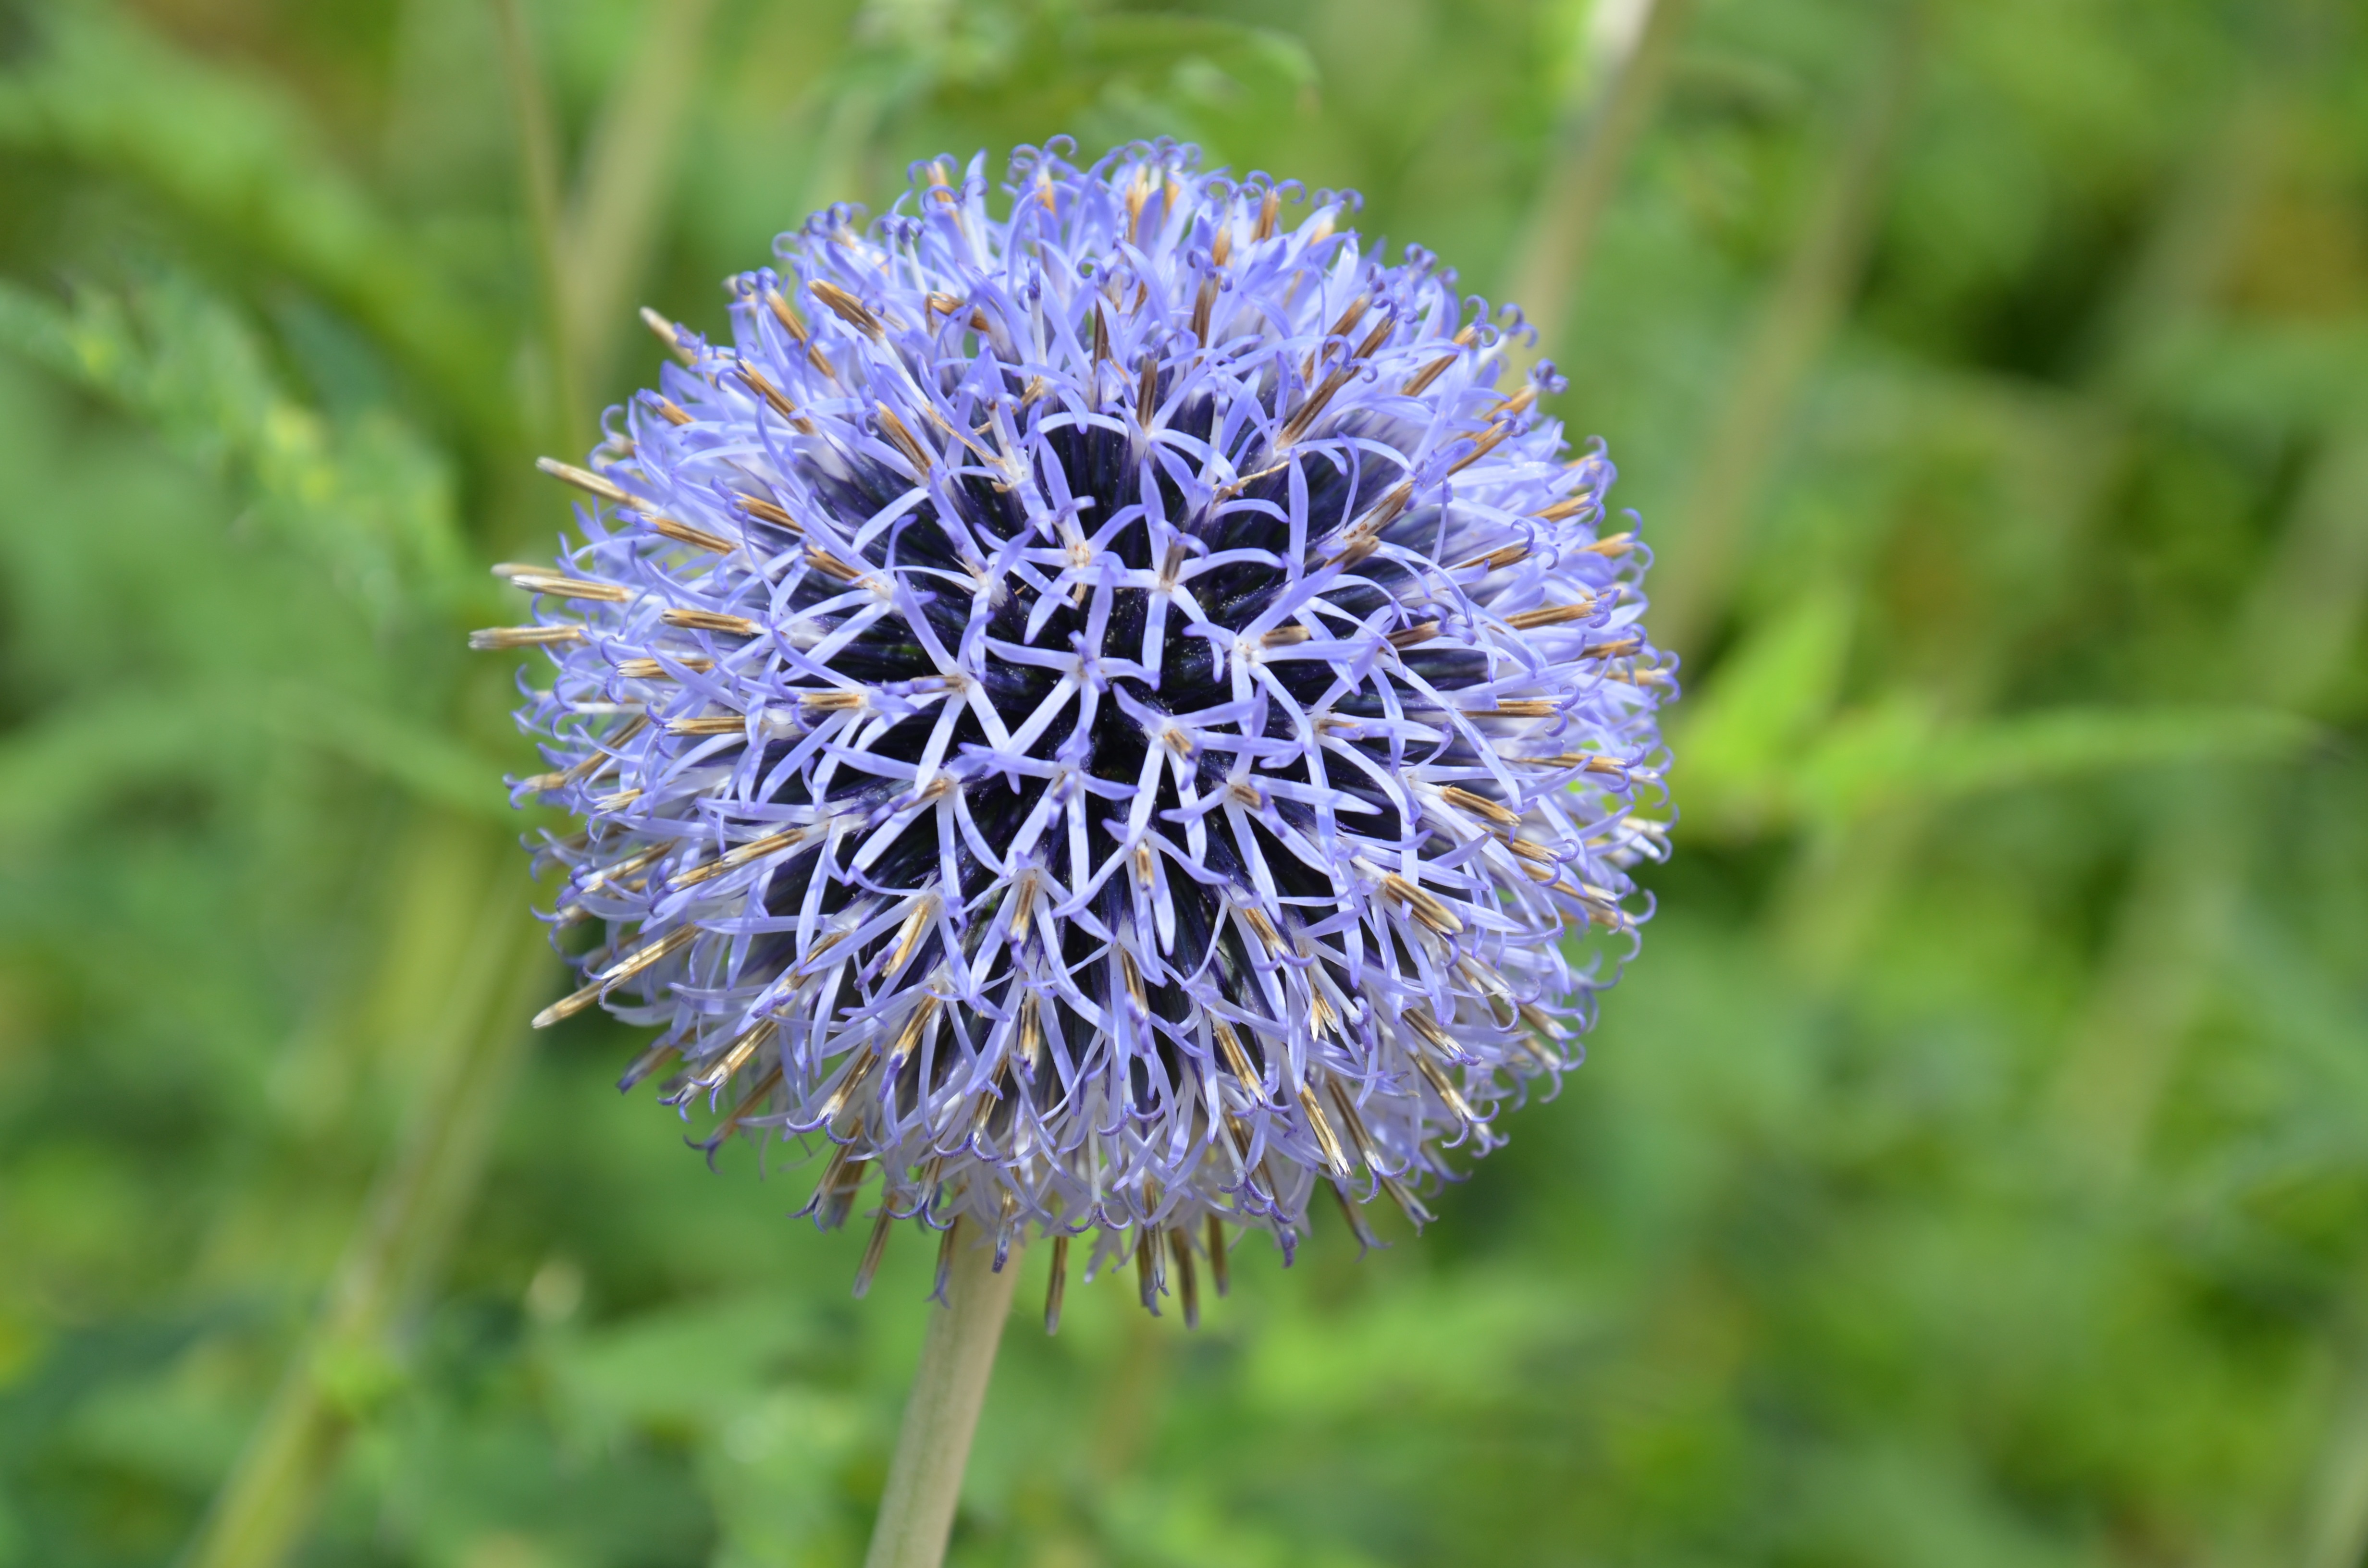
nature, blossom, plant, prairie, flower, bloom, produce, macro, botany, flora, wildflower, thistle, macro photography, flowering plant, daisy family, hd wallpaper, globe thistle, silybum, plant stem, land plant, artichoke thistle, jasione montana